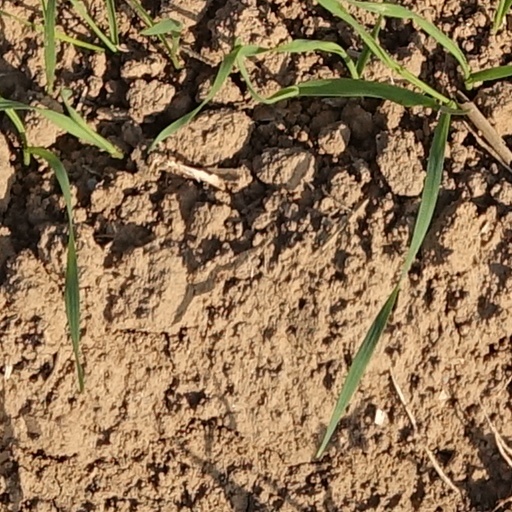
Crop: wheat